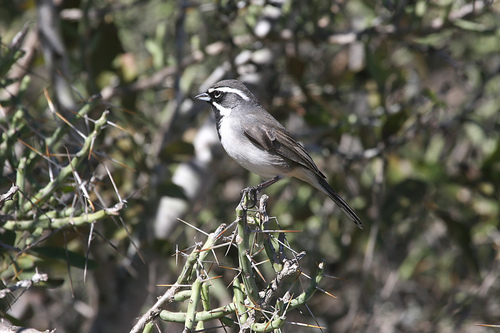
a black breasted bird with a yellow belly, and a white superciliary.
this is a black and white bird that has a white eyebrow
this bird is white with brown on its back and has a very short beak.
a small yet round bird with a white belly, and a silver bill.
this bird is white with grey on its wings and has a long, pointy beak.
this bird has a white belly and chest, a grey crown, and black cheeck patch.
this a grey bird with a white stripe on its head and a white breast.
a small bird with a black, white, and gray body.
this particular bird has a belly that is white and gray
this small bird has a grey bill and grey wings with a black throat and white belly.
Species: Black Throated Sparrow